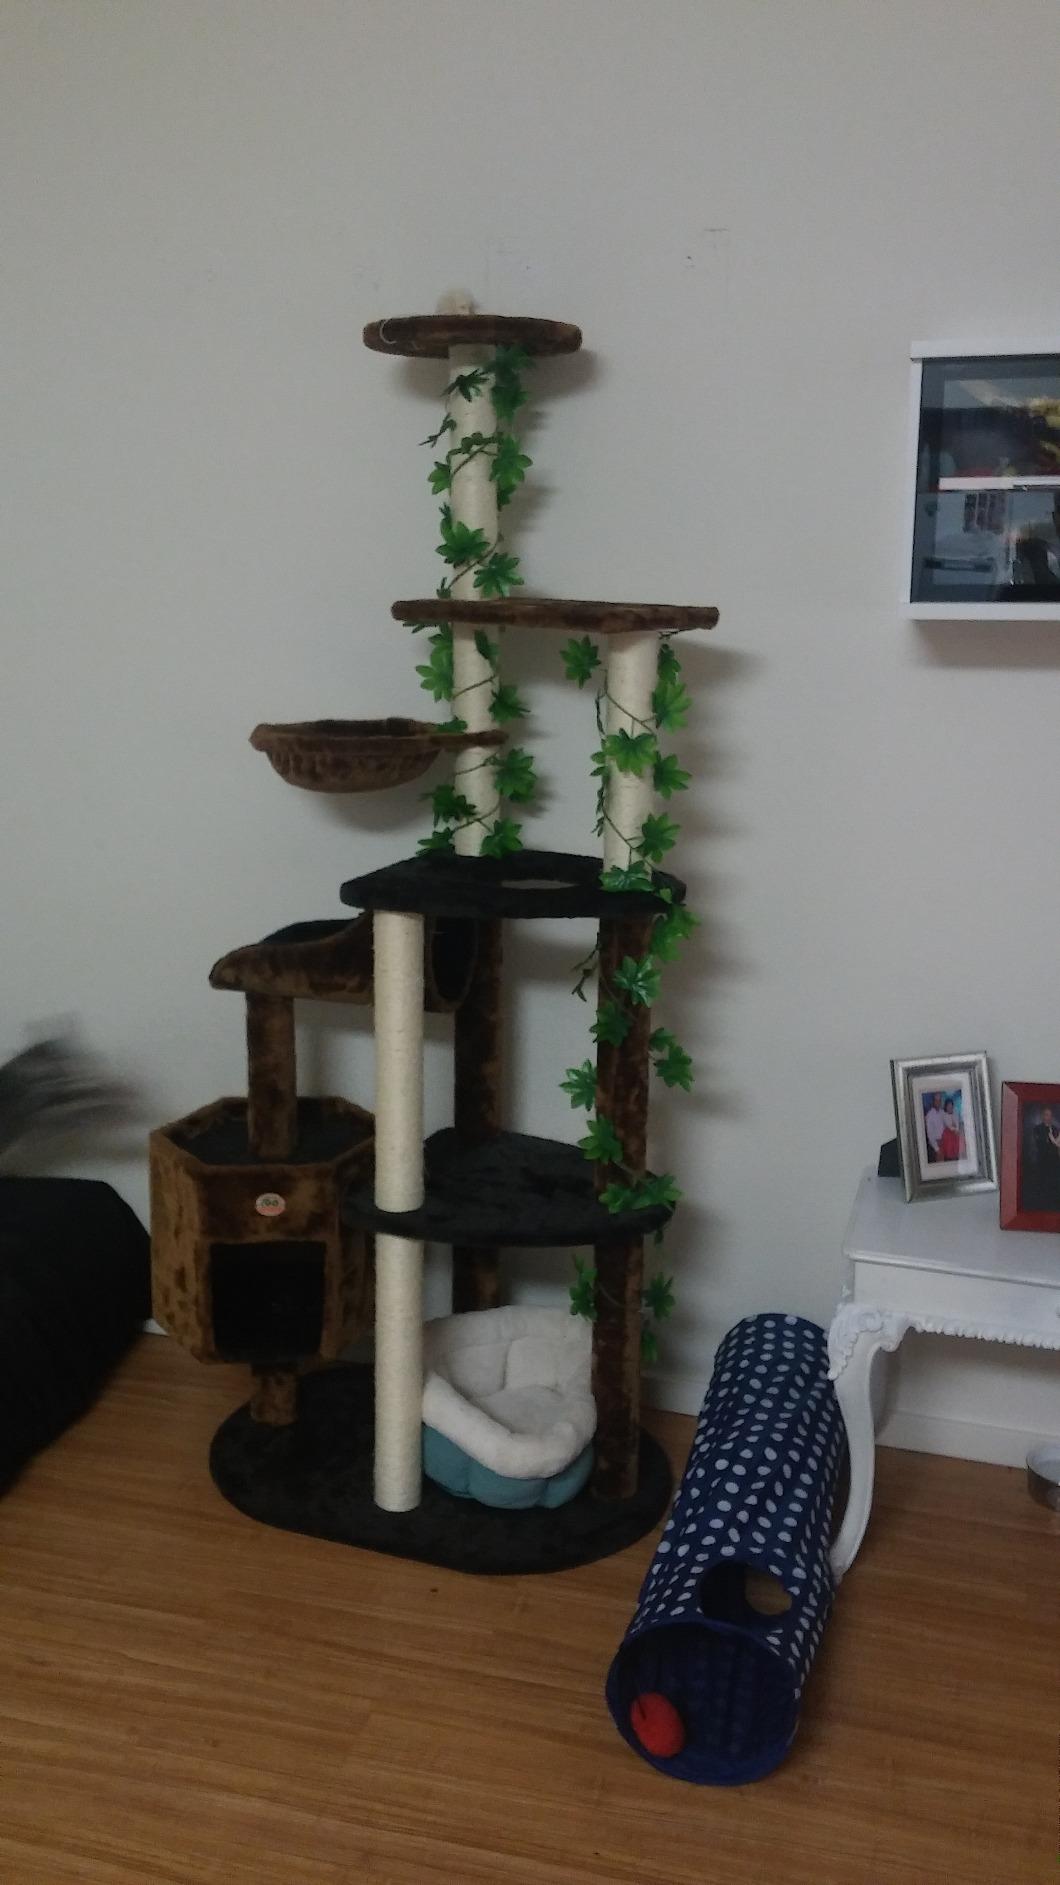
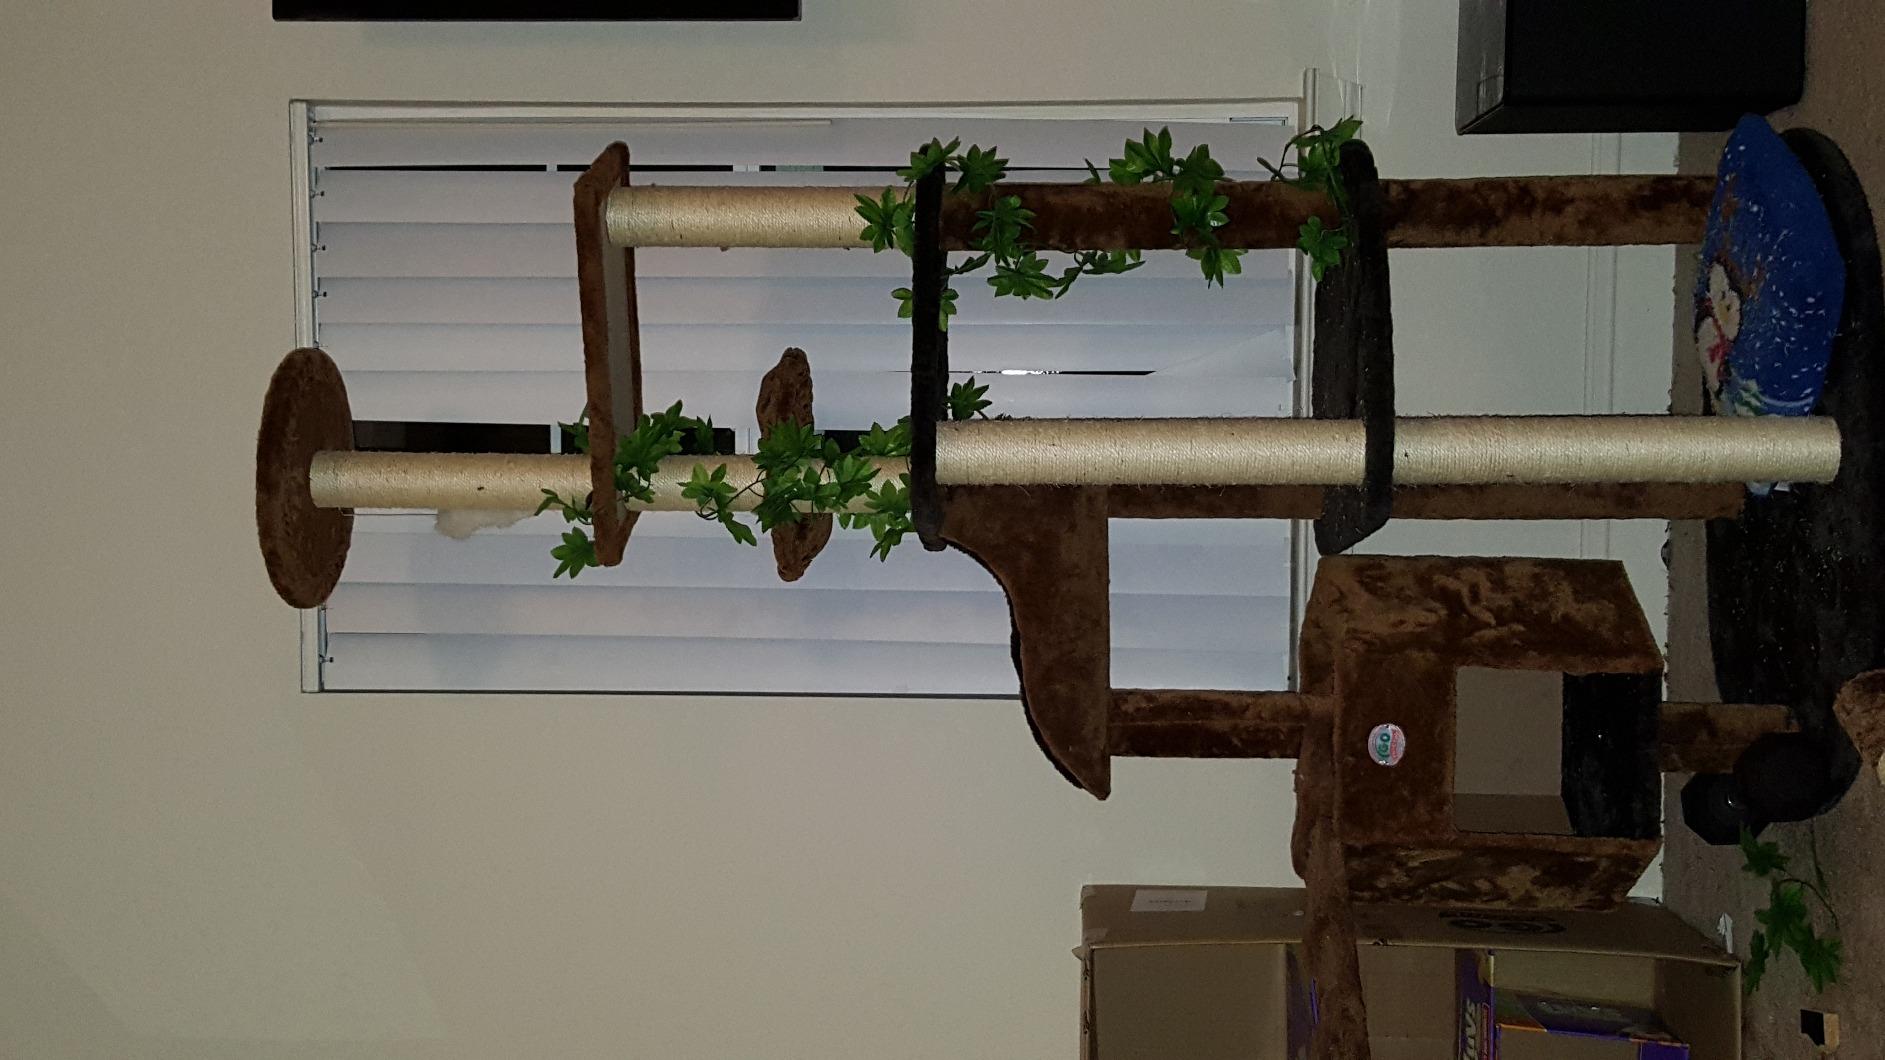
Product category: items_cat tree
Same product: yes